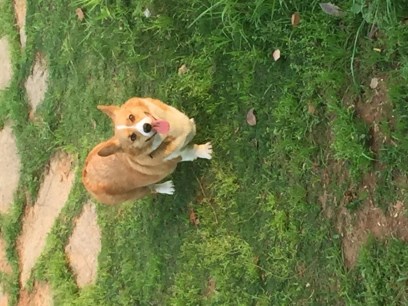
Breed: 2909-n000116-Cardigan